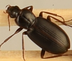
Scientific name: Calathus advena
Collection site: Rocky Mountains NEON (RMNP), plot RMNP_014